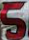
Number: 5